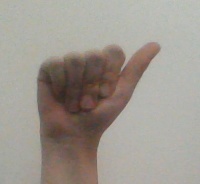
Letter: dhad